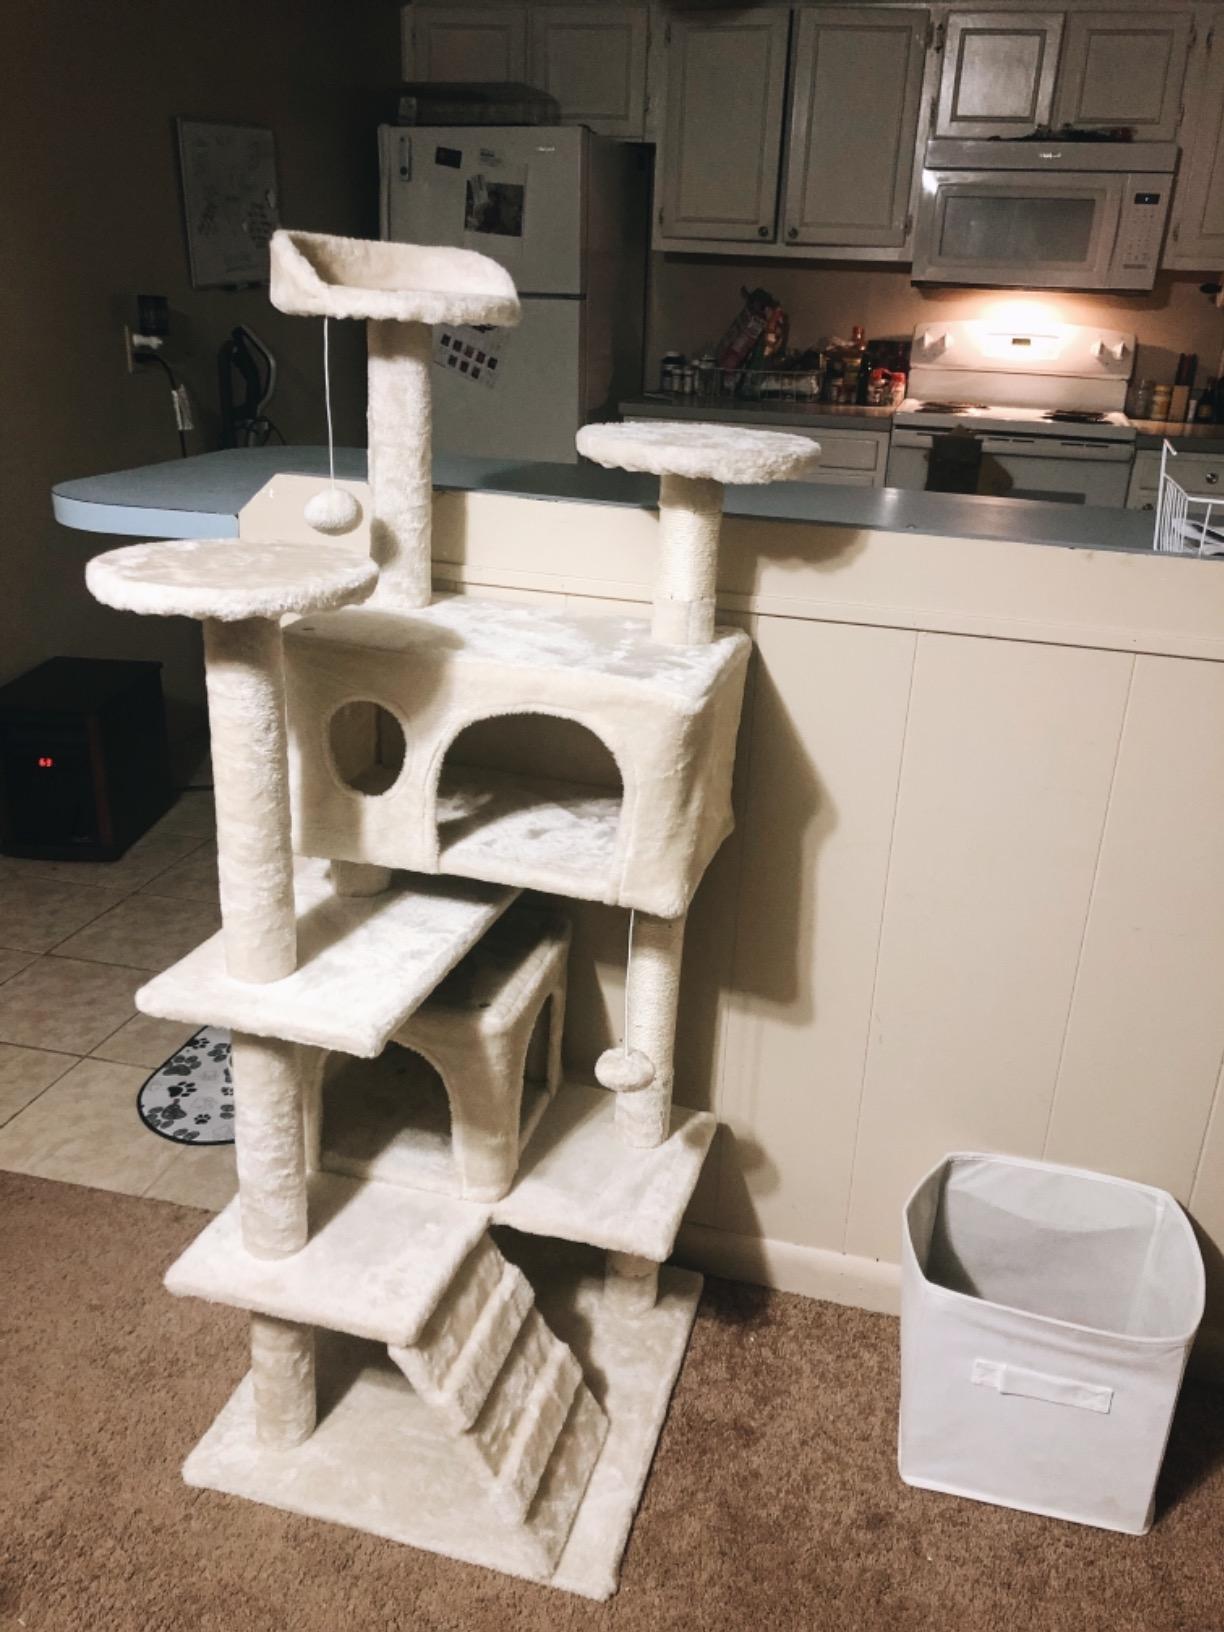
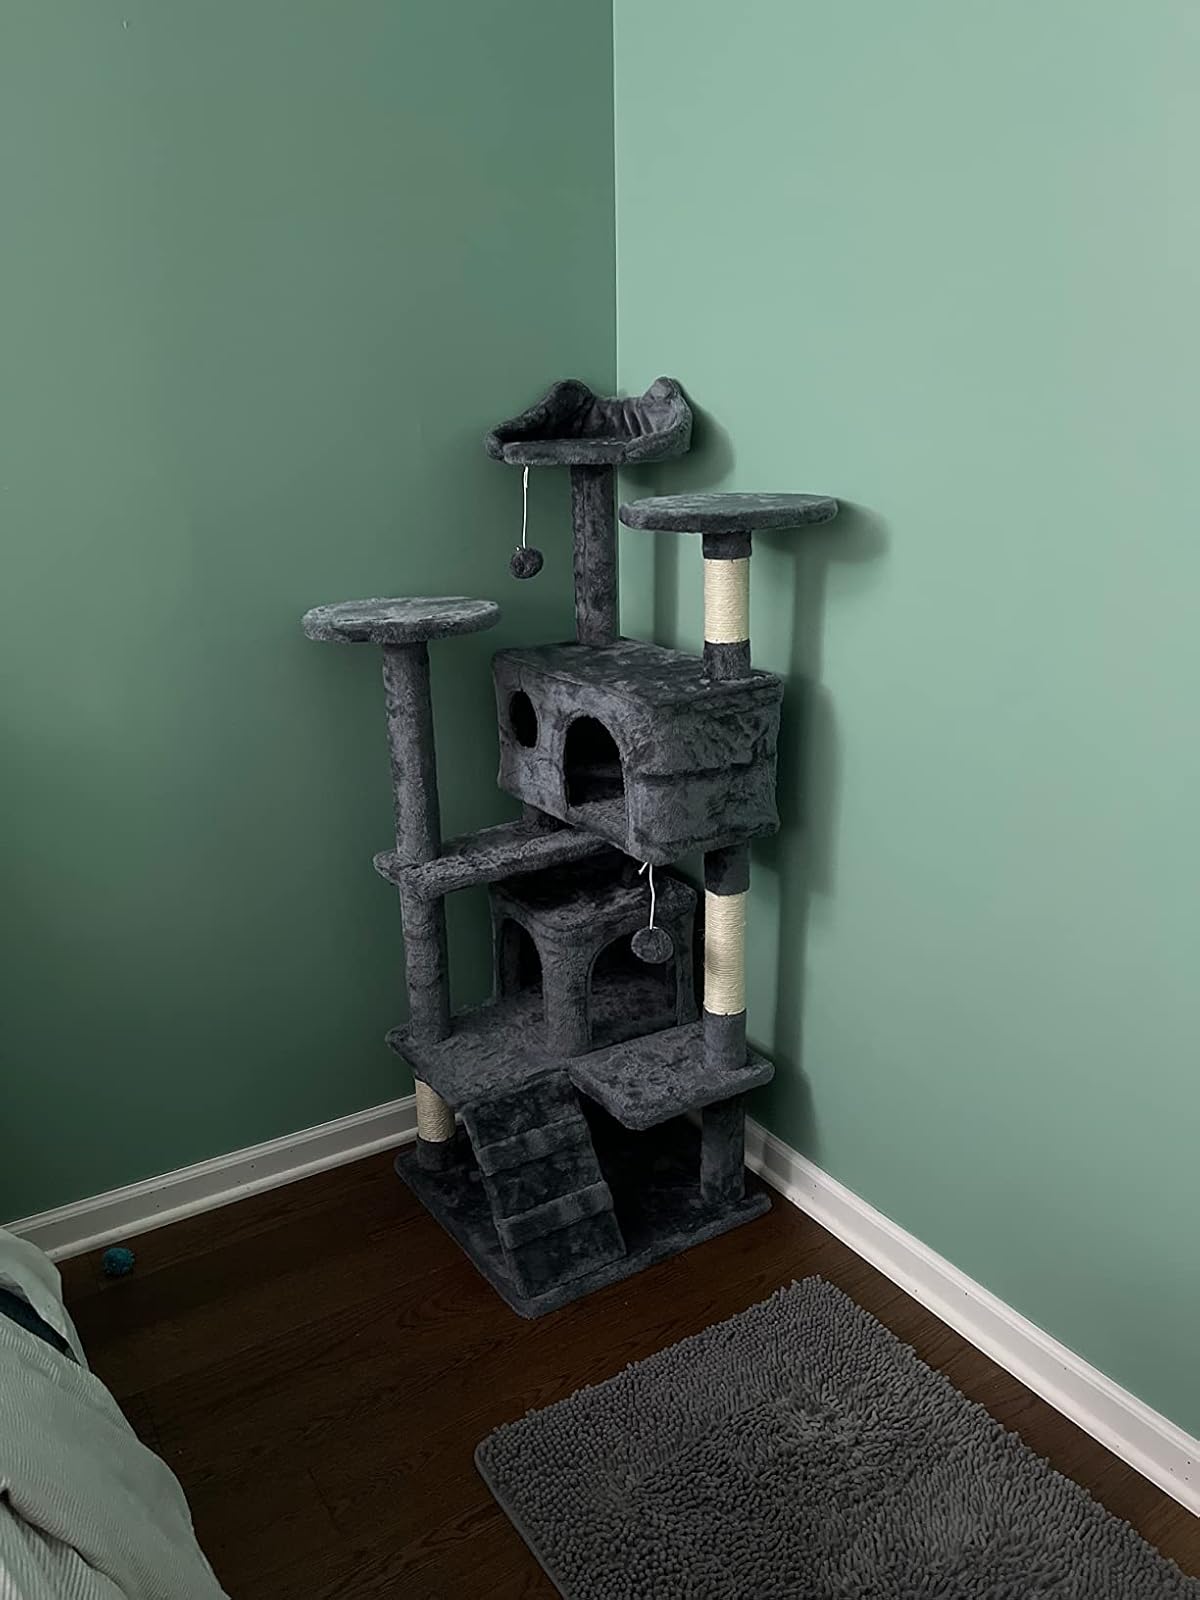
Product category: items_cat tree
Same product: no